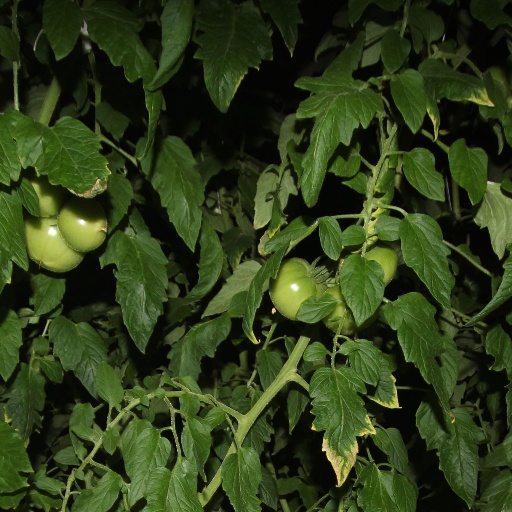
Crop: tomato